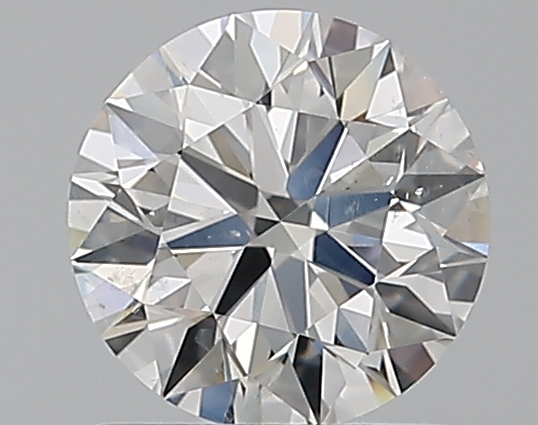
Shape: round
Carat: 1
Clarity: SI1
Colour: E
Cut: EX
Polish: EX
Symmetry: EX
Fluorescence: N
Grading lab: GIA
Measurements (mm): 6.35 x 6.39 x 3.97